PolyMorphic Systems

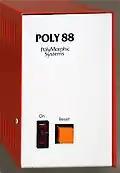
PolyMorphic Systems Poly-88 microcomputer chassis

With the release of their CPU card, PolyMorphic began selling complete systems. Their first was the Poly-88, housed in a 5-slot S100 chassis, with additional side-mounted S-100 connectors for the purpose of joining chassis together. This unit earned the nickname "orange toaster" due to its orange metal cover, and the fact that the S-100 cards generated noticeable heat. The Poly-88 was available in kit form, or assembled. It was originally called the Micro-Altair, but after objections from MITS, manufacturers of the Altair, the name was changed.